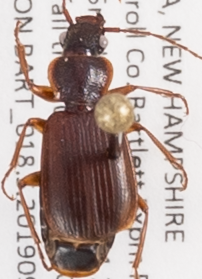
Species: Cymindis cribricollis
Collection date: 2019-09-04
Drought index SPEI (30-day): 0.27
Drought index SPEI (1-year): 0.966
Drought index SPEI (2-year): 0.732